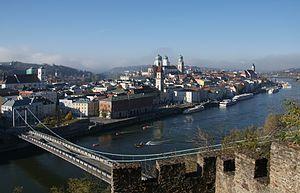
Cette liste contient les ponts présents sur le Danube.